Water bottle

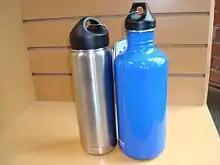
Metal water bottles

Metal water bottles are growing rapidly in popularity. Made primarily from stainless steel or aluminium (aluminum), they are durable and retain less odor and taste from previous contents than most plastic bottles. But these can sometimes impart a metallic taste. Metal bottles thus often contain a resin or epoxy liner to protect contents from taste and odor transfer or corrosion. Although most liners are now BPA-free, older and less expensive models can contain BPA. Glass liners may also be used .